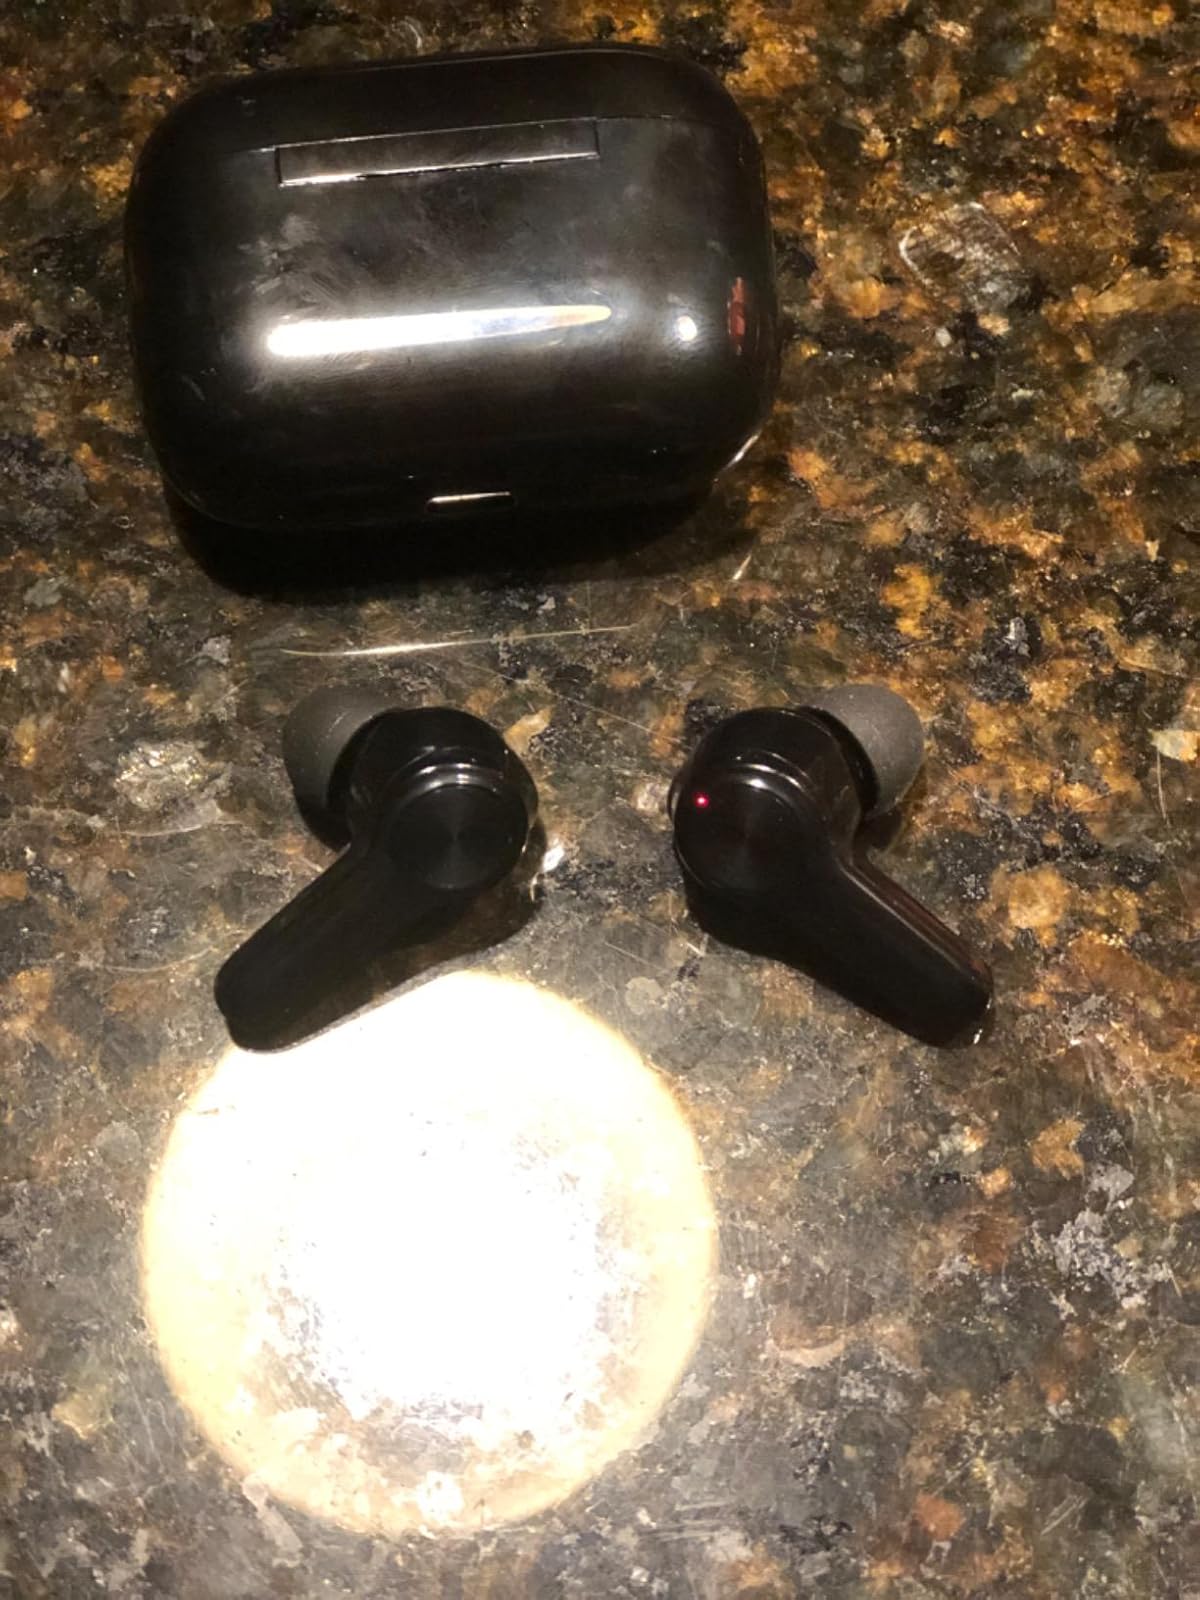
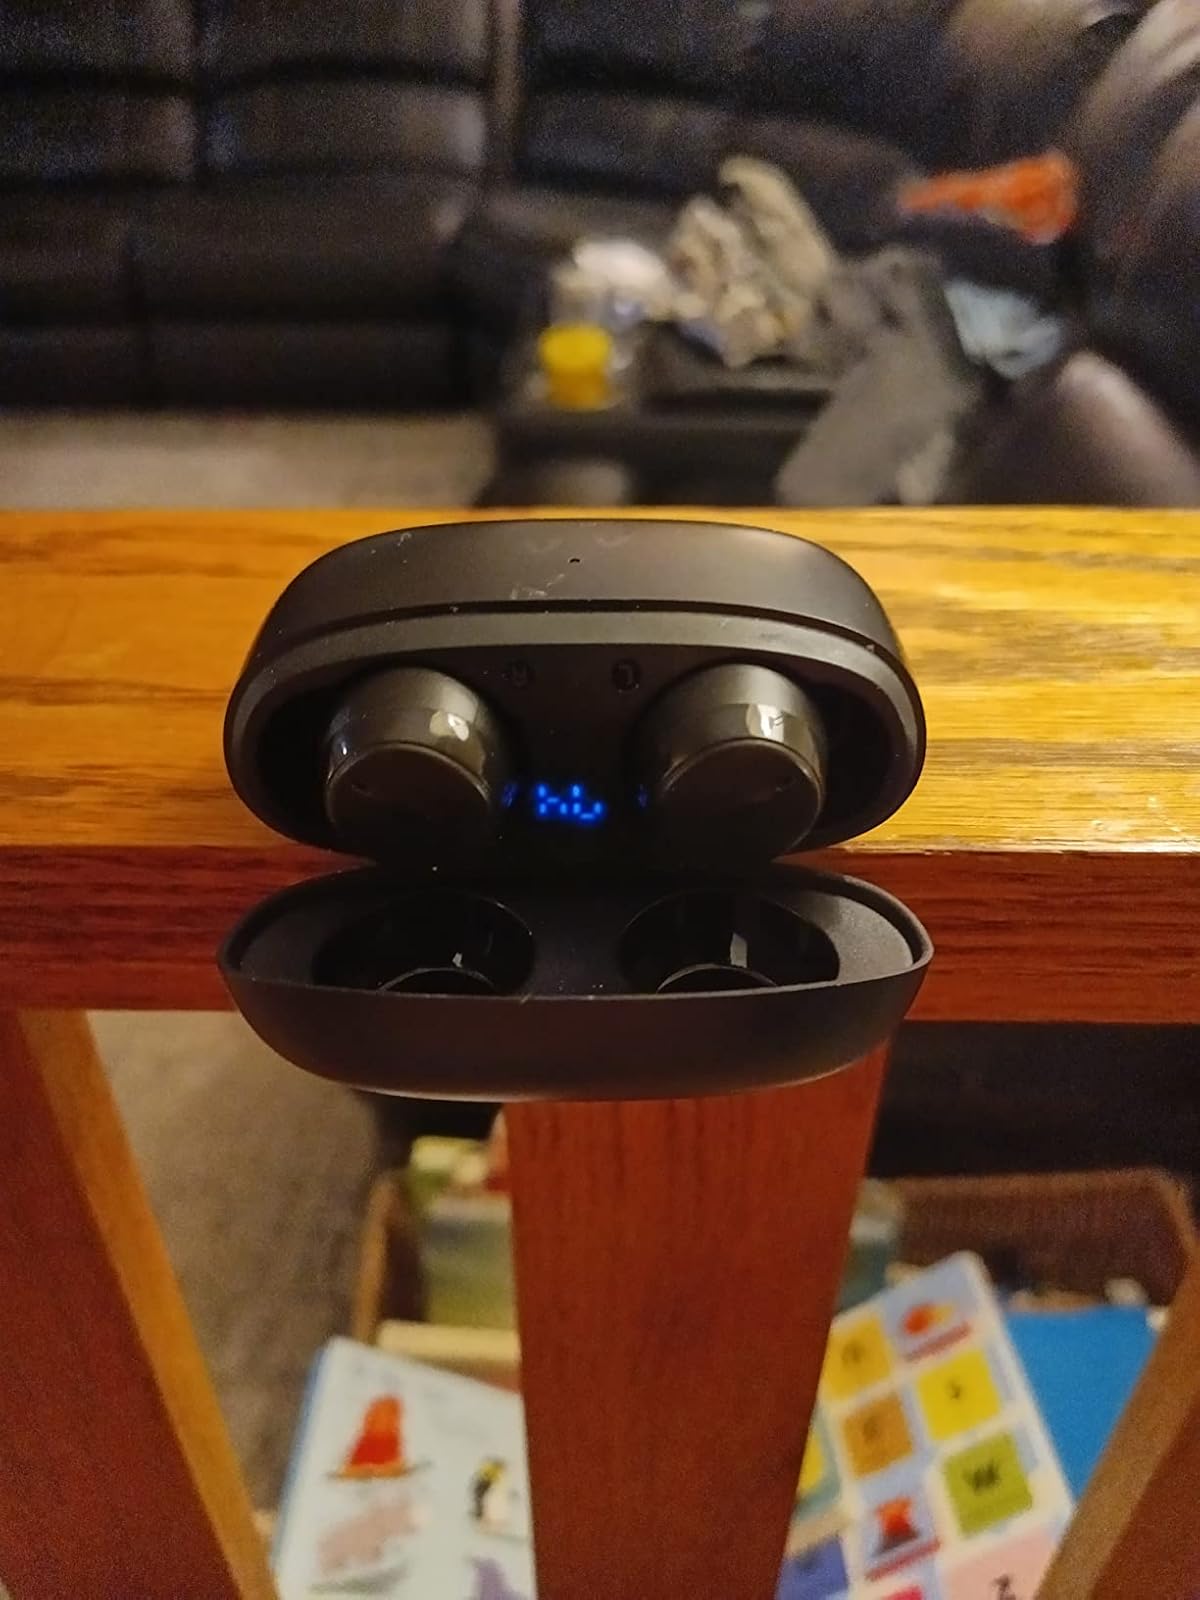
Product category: earbuds
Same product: no